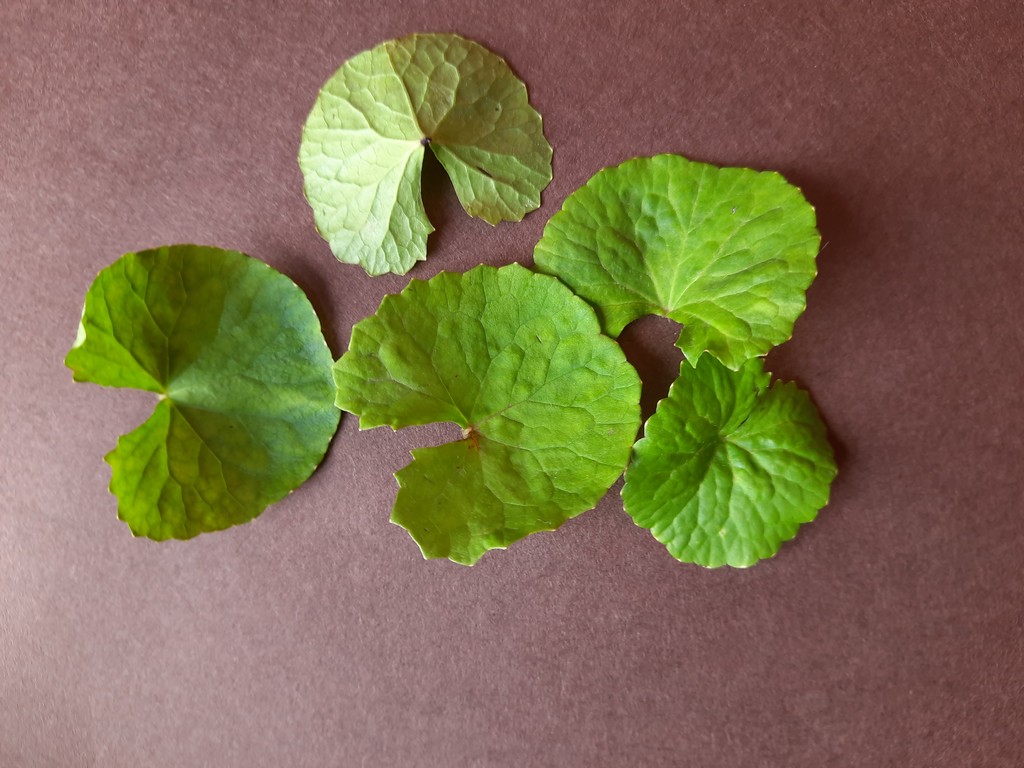
Label: Healthy